Wolfgang von Kempelen's speaking machine

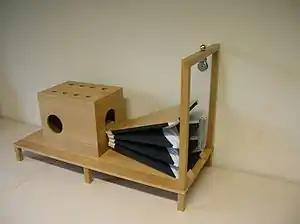
A replica of Kempelen's speaking machine, built 2007–09 at the Department of Phonetics, Saarland University, Saarbrücken, Germany

Wolfgang von Kempelen's speaking machine is a manually operated speech synthesizer that began development in 1769, by Austro-Hungarian author and inventor Wolfgang von Kempelen. It was in this same year that he completed his far more infamous contribution to history: The Turk, a chess-playing automaton, later revealed to be a very far-reaching and elaborate hoax due to the chess-playing human-being occupying its innards. But while the Turk's construction was completed in six months, Kempelen's speaking machine occupied the next twenty years of his life. After two conceptual "dead ends" over the first five years of research, Kempelen's third direction ultimately led him to the design he felt comfortable deeming "final": a functional representational model of the human vocal tract.